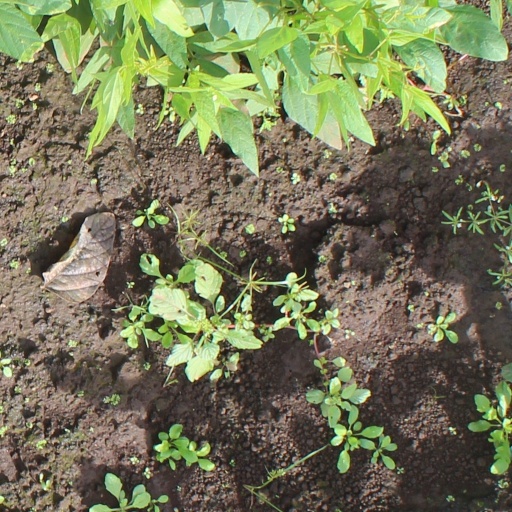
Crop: soybean